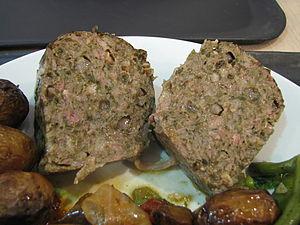
La cuisine provençale est une cuisine traditionnelle qui allie une grande diversité de produits de Provence méditerranéenne. Elle est historiquement avant tout tributaire, dès le Moyen Âge, de la prise du pouvoir des comtes de Provence dans le royaume de Naples, après la bataille de Bénévent en 1266, puis de l'installation des papes à Avignon. Elle n'en a pas moins évolué au cours des siècles suivants, en particulier avec l'arrivée des produits comestibles du Nouveau Monde.
La caillette est une préparation culinaire, issue de la tradition de cochonnaille ardéchoise, drômoise, comtadine et varoise ; les agriculteurs de ces régions en faisaient déjà au XVIᵉ siècle. La ville drômoise de Chabeuil, où siège depuis 1967 la Confrérie des chevaliers du Taste-Caillette, en est la capitale. L'origine de la caillette reste floue, deux départements sont en rivalité en ce qui concerne sa paternité : l’Ardèche et la Drôme.
La cuisine occitane est une cuisine diversifiée qui a des traits caractéristiques de la cuisine méditerranéenne, mais se différencie des cuisines catalane et italienne. En raison de la taille de l'Occitanie et la grande variété de ses terroirs, allant des Pyrénées aux Alpes, de la côte méditerranéenne au Massif central qu'elle englobe majoritairement, c'est une cuisine très variée mais, au-delà de la traditionnelle partition entre l'usage de la graisse de canard au sud ouest et de l'huile d'olive au sud-est, il existe un certain nombre de traits communs à l'ensemble de ce territoire et l'opposant parfois nettement au reste de la France.